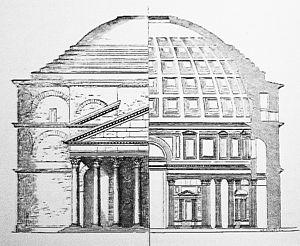
Le Panthéon de Rome est un édifice religieux antique situé sur la piazza della Rotonda (Rome), bâti sur l'ordre d'Agrippa au Iᵉʳ siècle av. J.-C. Endommagé par plusieurs incendies, il fut entièrement reconstruit sous Hadrien. À l’origine, le Panthéon était un temple dédié à toutes les divinités de la religion antique. Il fut converti en église au VIIᵉ siècle et est aujourd'hui la basilique Santa Maria ad Martyres. C’est le plus grand monument romain antique qui nous soit parvenu en état pratiquement intact, du fait de son utilisation ininterrompue jusqu'à nos jours. Il a donné son nom à un quartier de Rome.
Charles Marie de La Condamine, né le 27 janvier 1701 à Paris et mort le 4 février 1774 à Paris, est un explorateur et un scientifique français, astronome et encyclopédiste du XVIIIᵉ siècle.